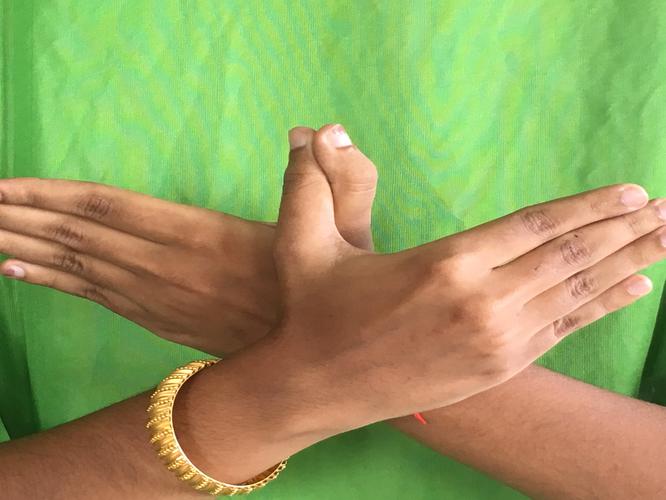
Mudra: Garuda
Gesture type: double_hand